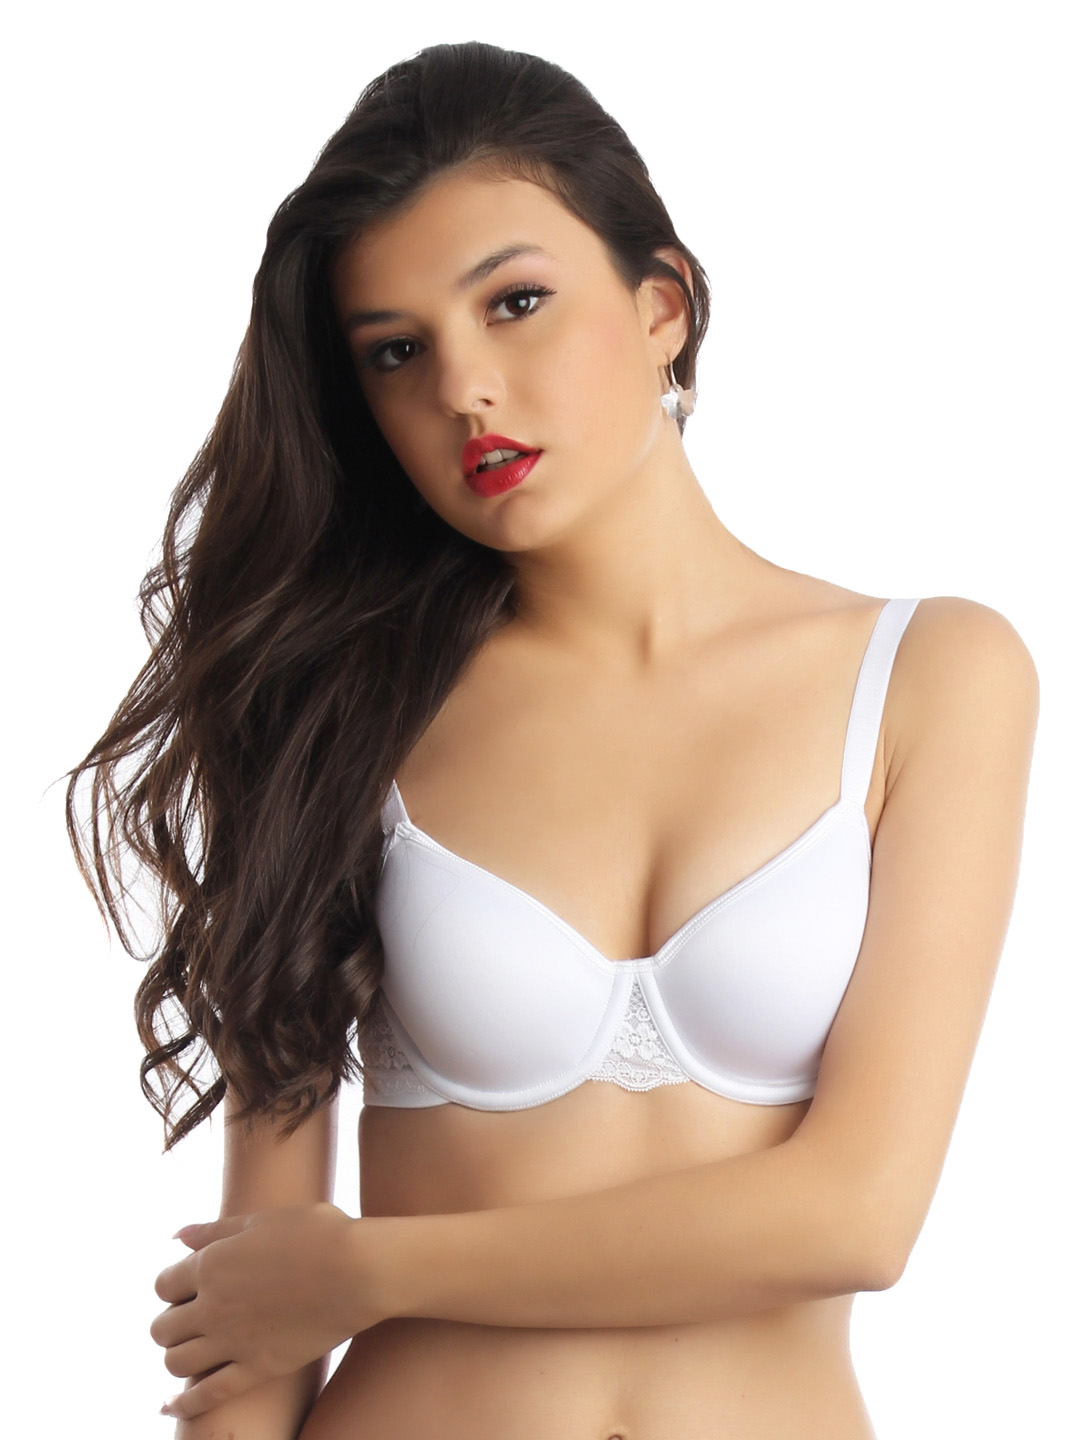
Enamor White Bra
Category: Apparel / Innerwear / Bra
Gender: Women
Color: White
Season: Summer 2017
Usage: Casual